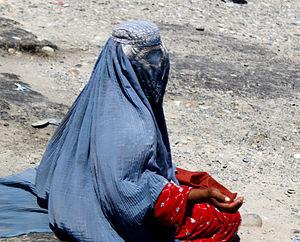
La présence significative de l'islam à Besançon remonte à l'après-Seconde Guerre mondiale, et surtout à l'indépendance des pays du Maghreb. Avant cette époque, aucune source n'atteste de l'existence d'une communauté musulmane bisontine, bien que des soldats coloniaux aient été en garnison dans la région, de 1870 aux années 1920. La 1ʳᵉ armée française, comprenant une grande partie de tirailleurs originaires des colonies françaises, s'est illustrée dans la région et a notamment libéré une partie du Doubs, du Territoire de Belfort et de l'Alsace en 1944-1945. Les coloniaux ayant survécu repartiront pour la plupart dans leur pays d'origine après la guerre, se disperseront un peu partout en France ou s'établiront dans la capitale comtoise.